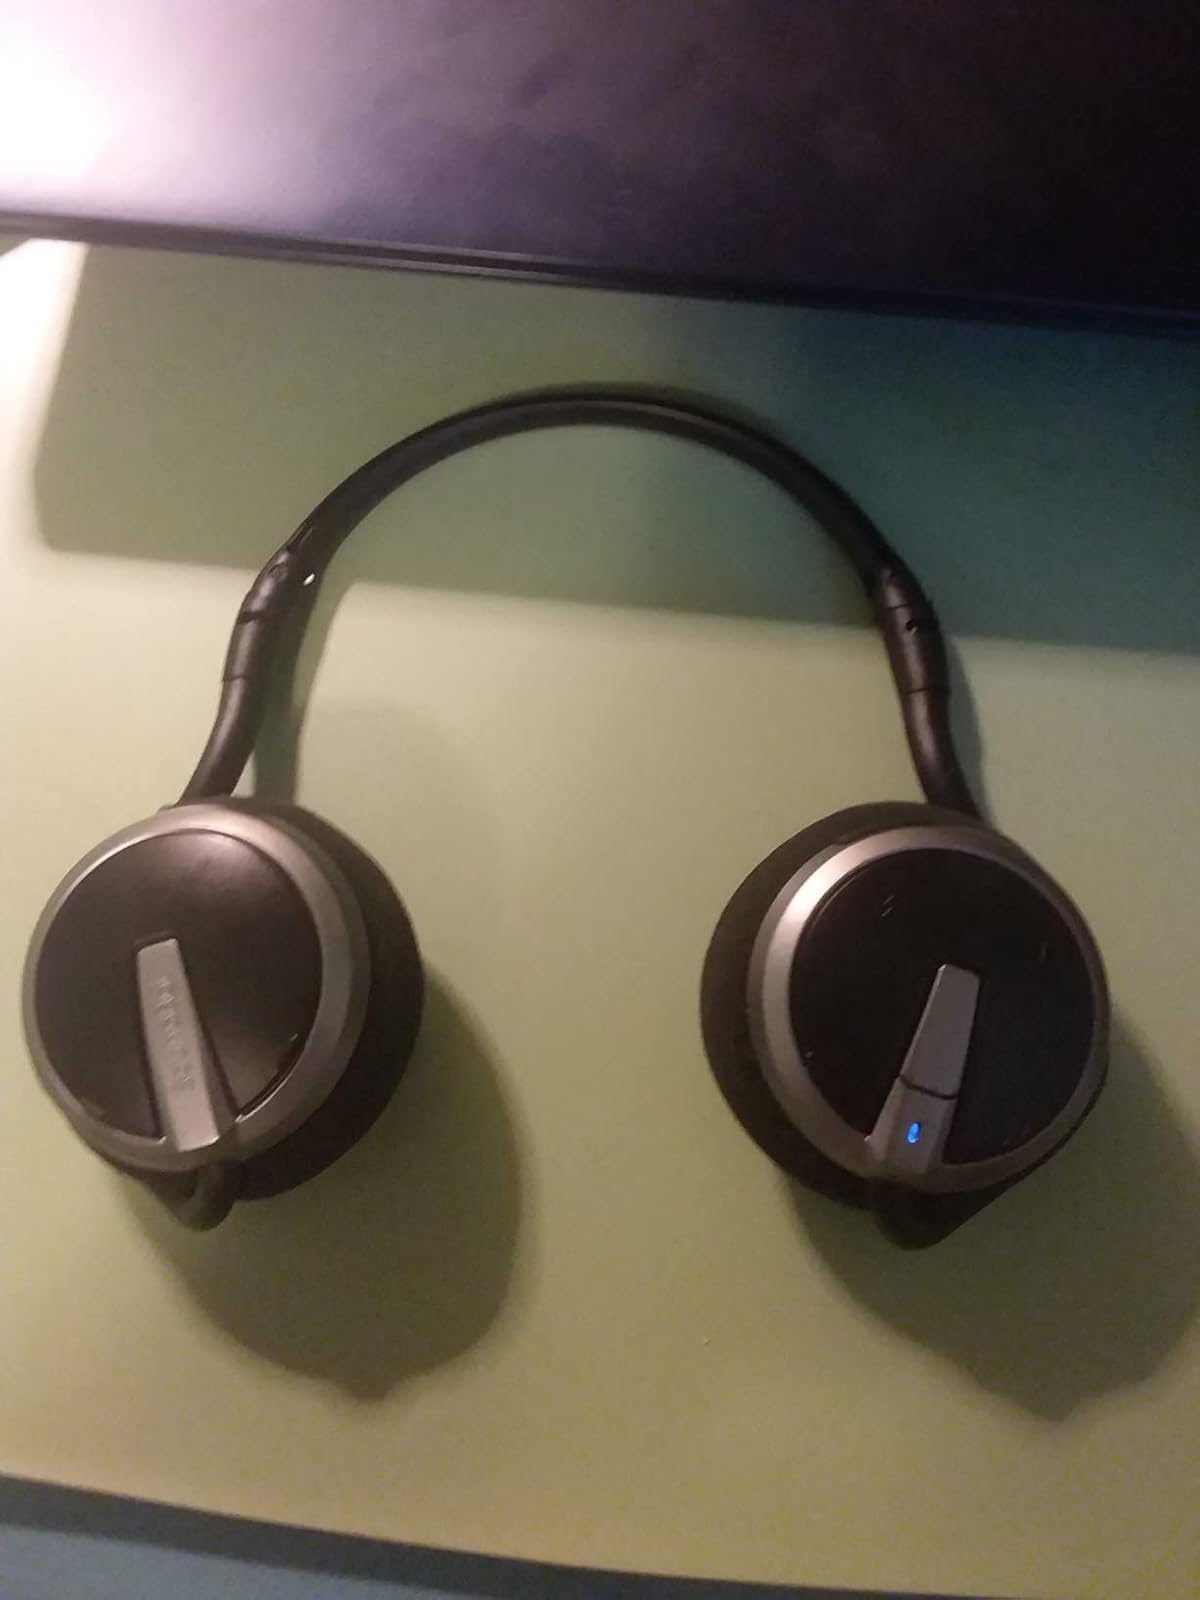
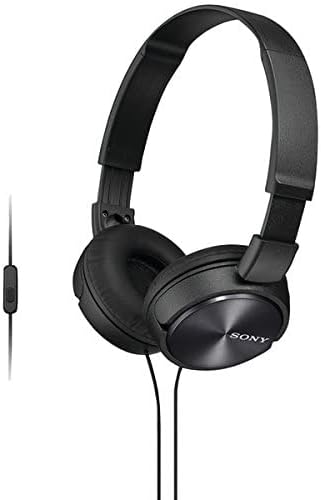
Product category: headphones
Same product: no